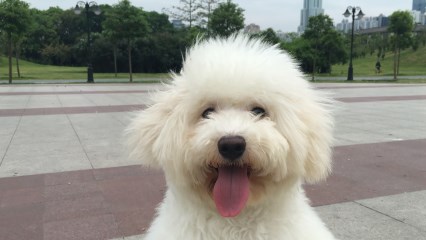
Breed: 3083-n000117-Bichon_Frise